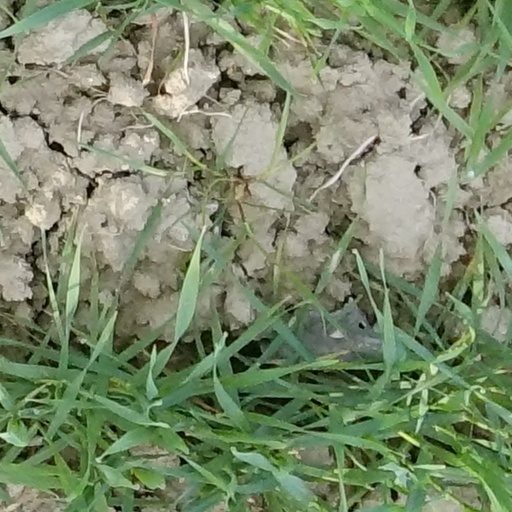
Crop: wheat